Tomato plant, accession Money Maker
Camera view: horizontal (90 deg, fisheye); turntable rotation: 120 degrees
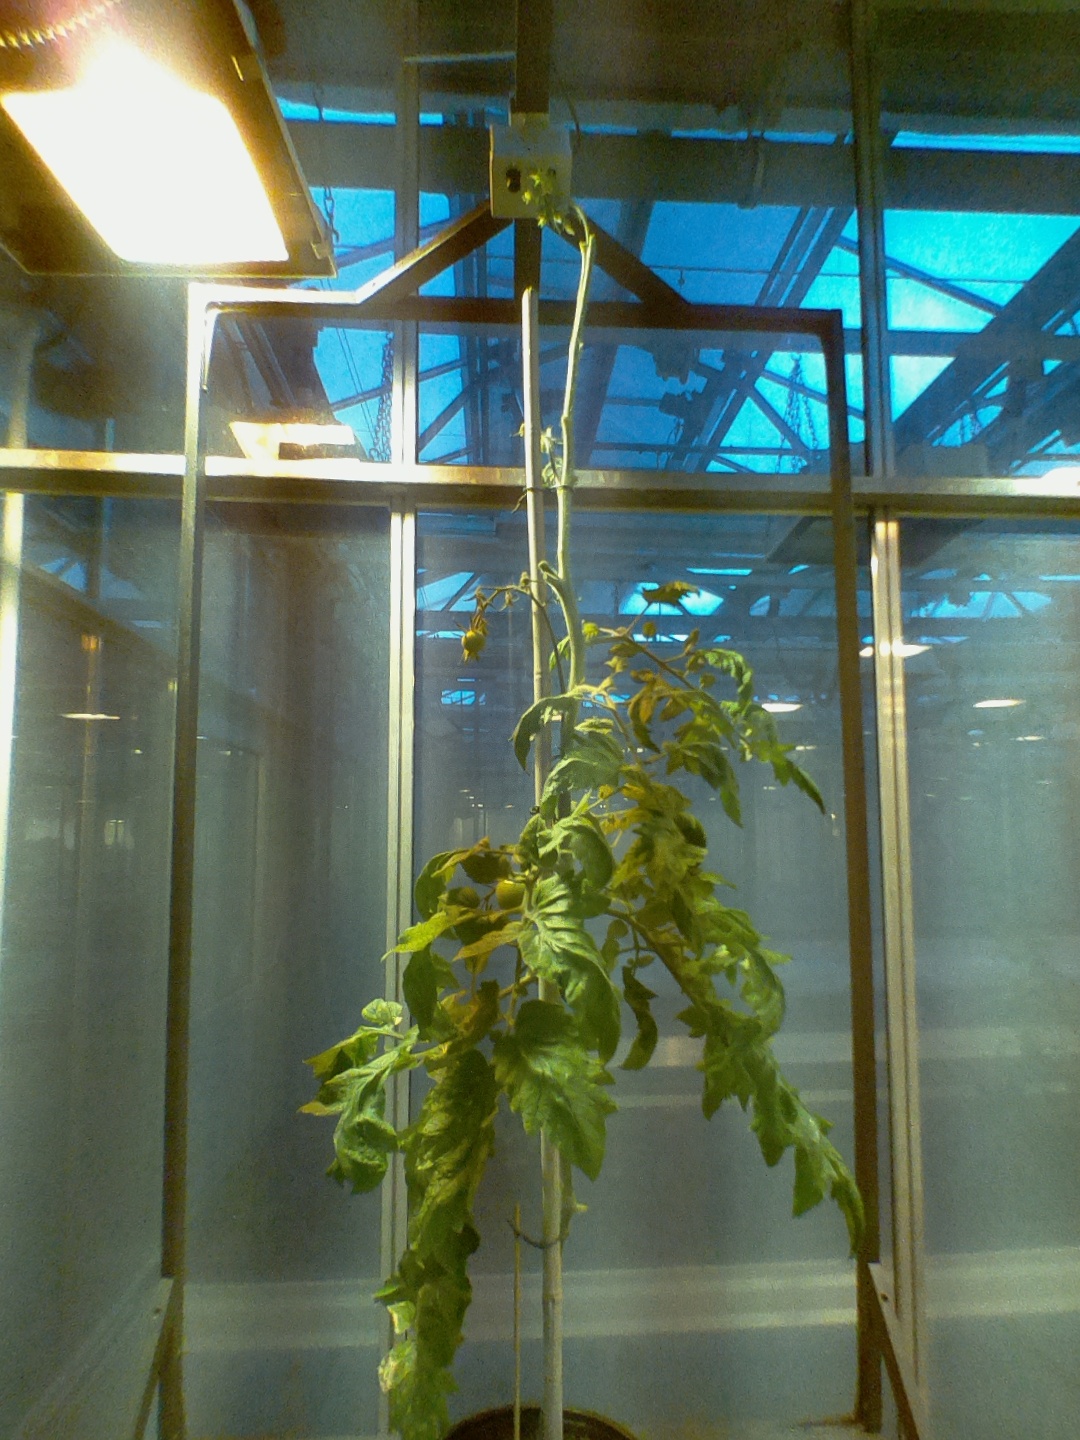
BBCH growth stage 76: 60%-70% of final fruit size